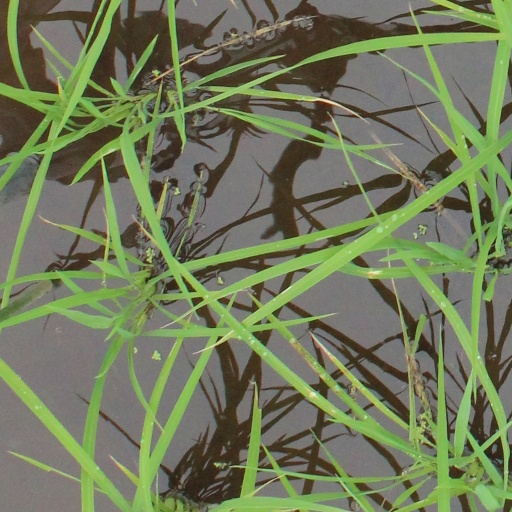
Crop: rice